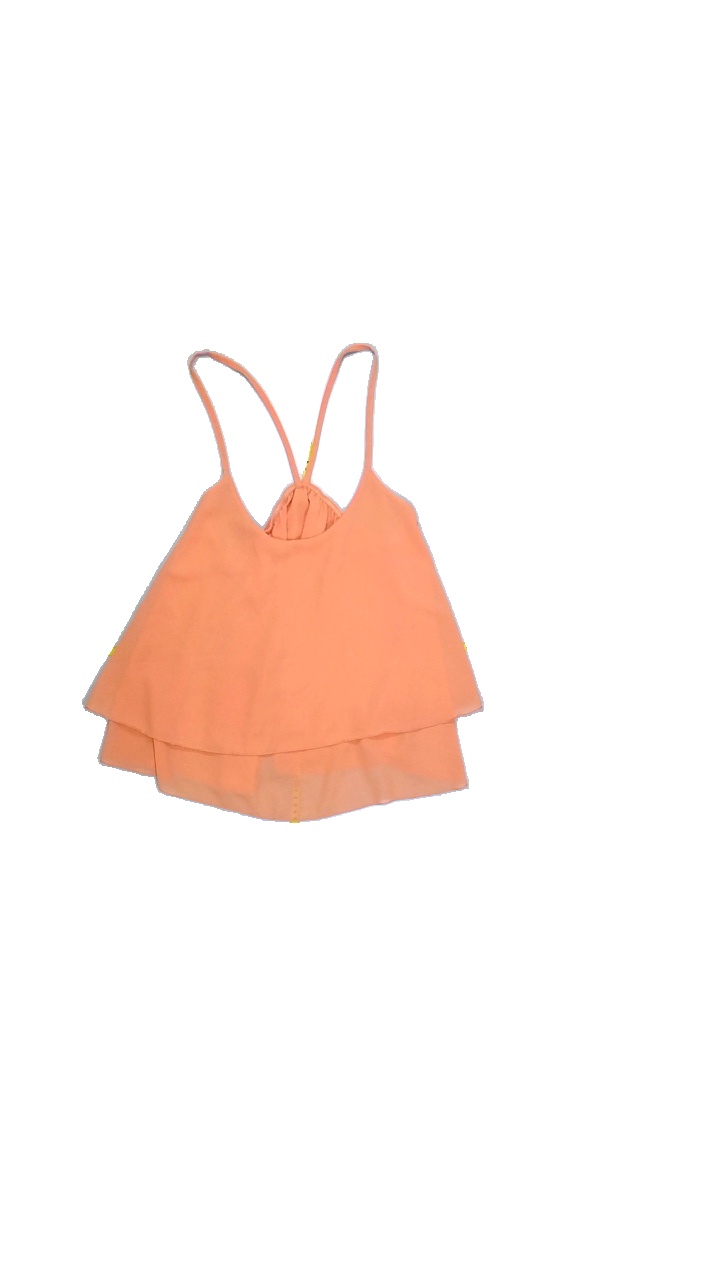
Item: Tank Top (Ladies)
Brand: Missing
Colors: Orange
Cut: Regular, C-collar
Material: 100%polyester
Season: Summer
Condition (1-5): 2
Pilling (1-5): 4
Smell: Minor
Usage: Export
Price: <50